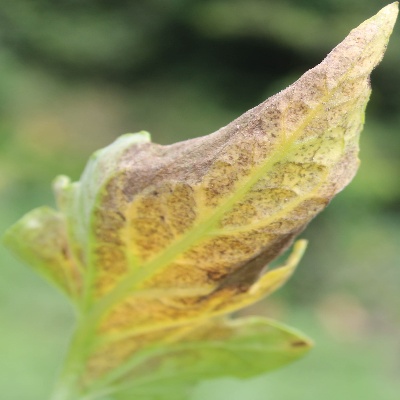
Crop: Tomato
Condition: septoria leaf spot